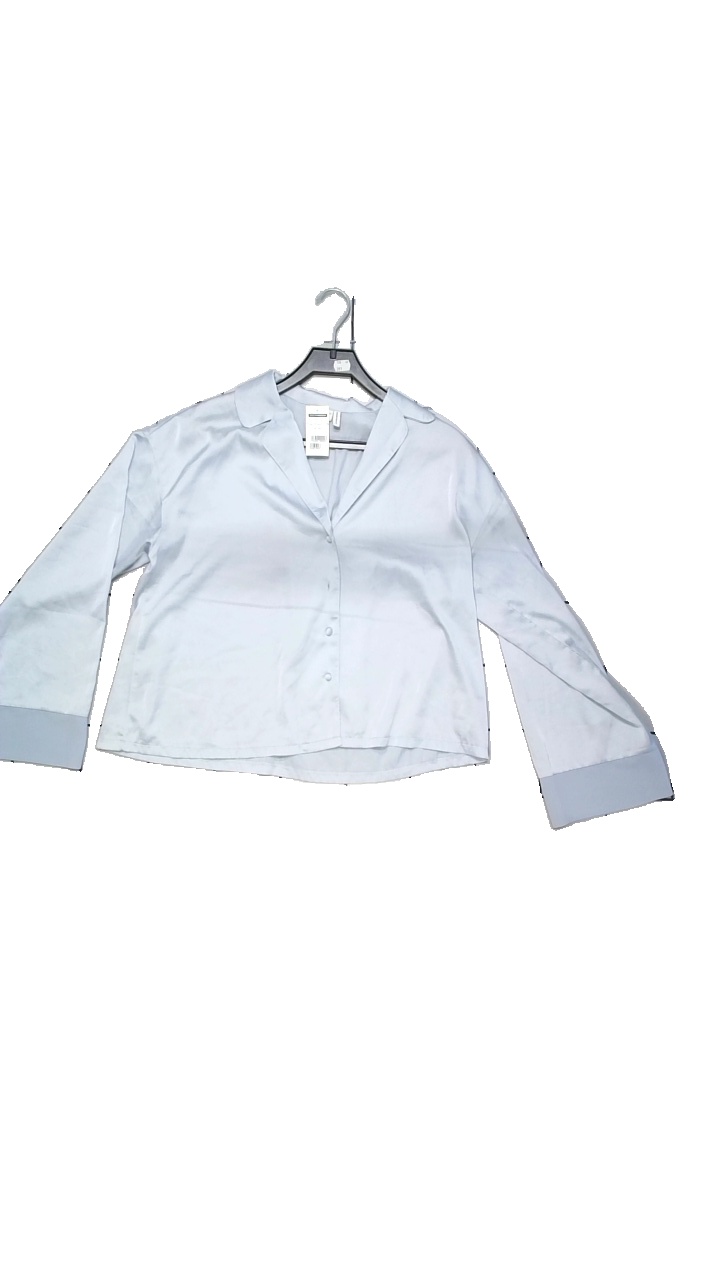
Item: Pajamas (Ladies)
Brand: Asos
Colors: Blue
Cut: Regular, Loose
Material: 97% polyester, 3% elastane
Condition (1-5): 4
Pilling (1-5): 4
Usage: Reuse
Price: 50-100